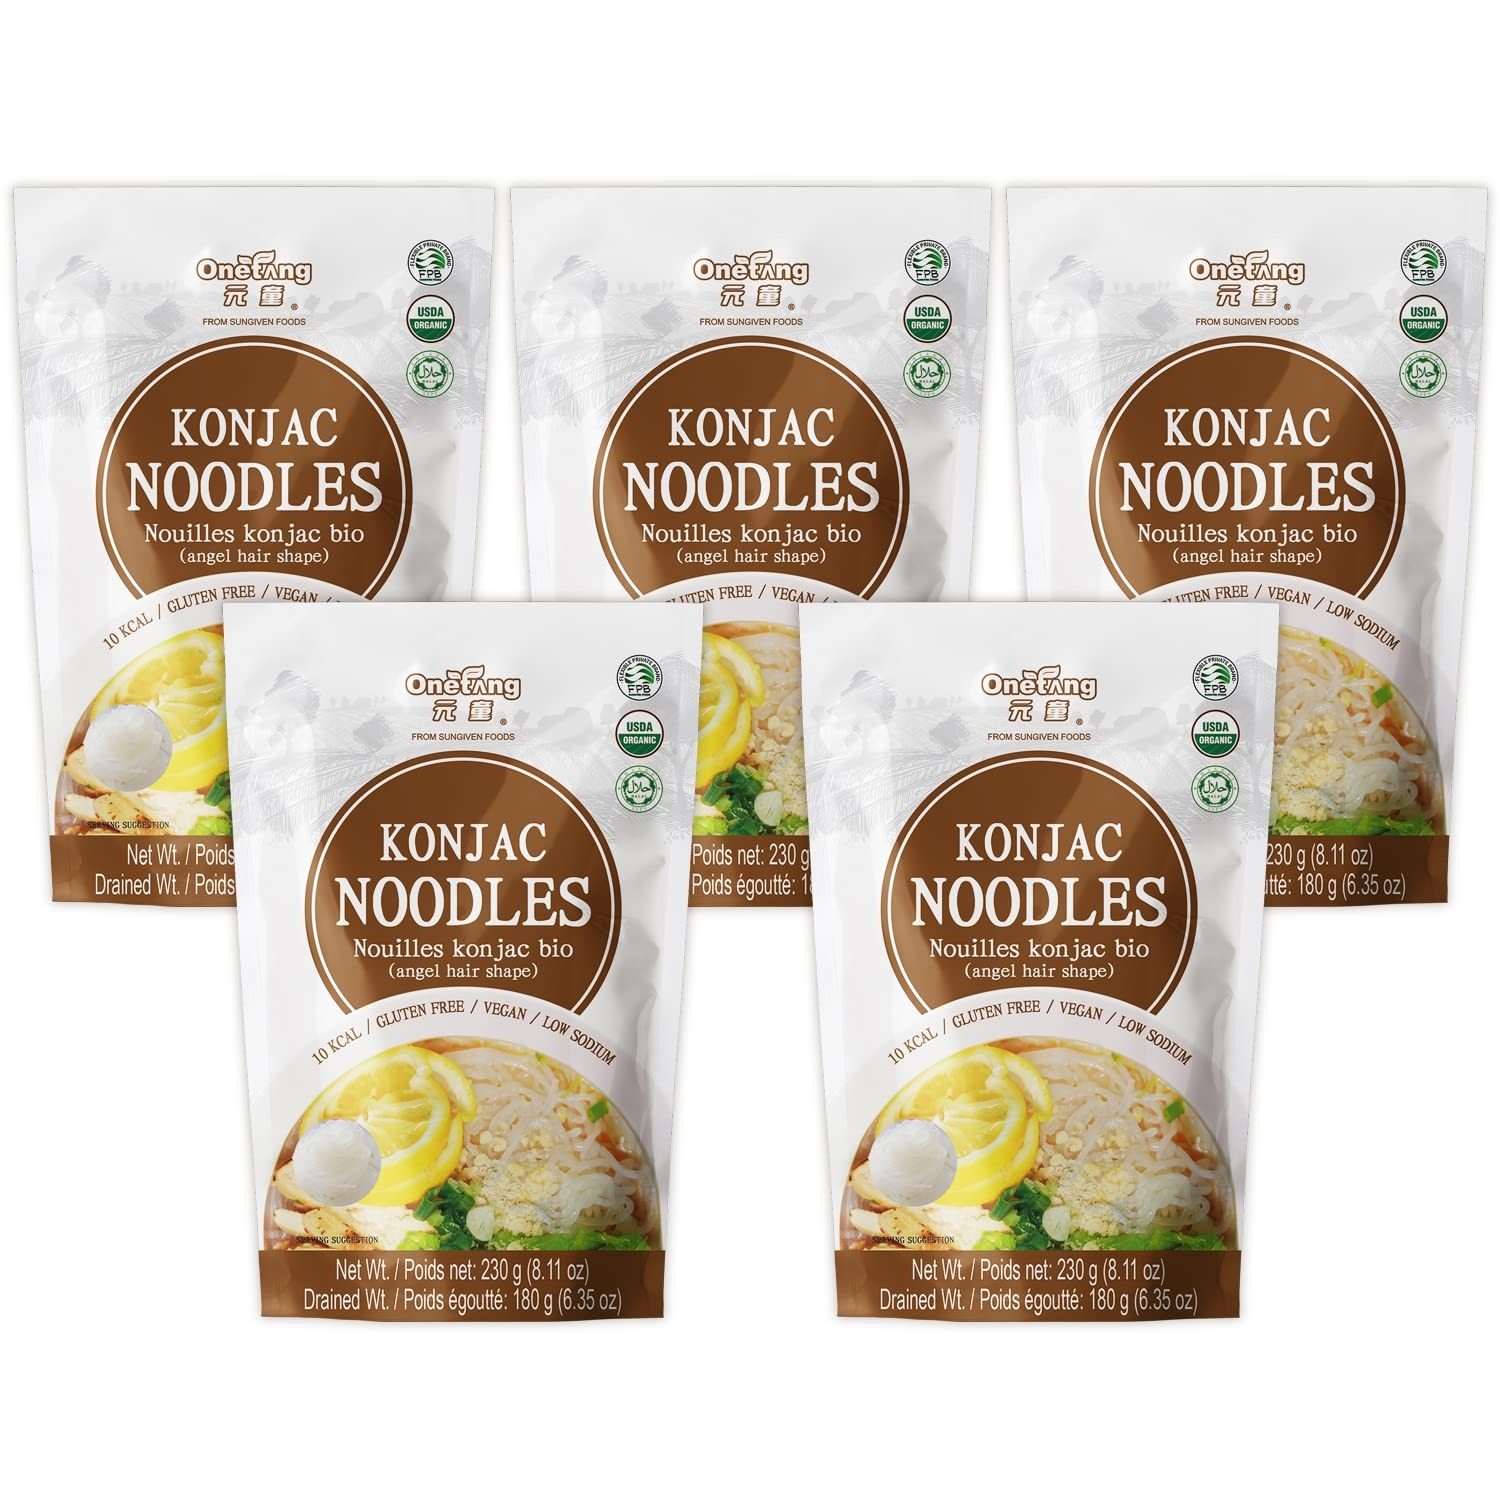
Item Name: ONETANG Organic Shirataki Konjac Angel Hair Noodles, USDA Organic, Vegan, Gluten Free, Fat Free, Keto Friendly, Low Carbs 5 Pack Inside 8.11 Oz, 40.6 Oz
Bullet Point 1: ONETANG Konjac Noodles & Rice Are Certified Organic and Clean Ingredients: ①USDA Organic Certified: Made with pesticide-free, non-GMO konjac root and whole oat fiber. ②Eco-Friendly Farming: Sustainably sourced ingredients, free from synthetic additives or preservatives. ③Double Allergy Safety: soy-free, nut-free, and vegan-friendly
Bullet Point 2: Our Konjac Noodles With Authentic Japanese Shirataki Texture: ①Bouncy, Chewy Bite: Mirrors traditional "konnyaku" noodles with a satisfying ②Seamless Pasta Substitute: Closer to Italian pasta than rice noodles—ideal for Asian/Western recipes ③Versatile for Hot & Cold Dishes: Crisp in salads, absorbs sauces in stir-fries/soups
Bullet Point 3: The Konjac Shirataki Noodles Is 3-Minute Ready Without Cooking Required: ①Rinse & Ready in 1 Minute: Drain, rinse, and toss into dishes—no boiling needed (busy lifestyle-friendly) ②Works in Any Cuisine: Perfect for ramen, pho, spaghetti, or zoodle bowls ③12-Month Shelf Life: Pantry-stable, ideal for meal prep emergencies
Bullet Point 4: ONETANG Low Carb Konjac Noodles and Rice Are Tailored for Specific Dietary Needs: ①Weight Management: High-fiber glucomannan promotes fullness for 3-5 hours, reducing snacking ②Keto & Low-Carb Dieters: Near-zero net carbs (<1g/serving), fits strict macros ③Allergy-Sensitive Safe: No top 8 allergens (wheat, dairy, nuts, etc.)
Bullet Point 5: Moderation is Key: While konjac noodles are rich in beneficial glucomannan fiber, introducing large quantities abruptly may temporarily accelerate digestion. We recommend: ①Start Small: Begin with 1 serving/day and gradually increase to allow your body to adjust. ②Hydrate Well: Drink 1-2 glasses of water with meals to support fiber digestion. ③Listen to Your Body: Excessive intake (3+ servings/day) may cause mild bloating or loose stools in sensitive individuals.
Value: 40.6
Unit: Ounce

Price: 19.81